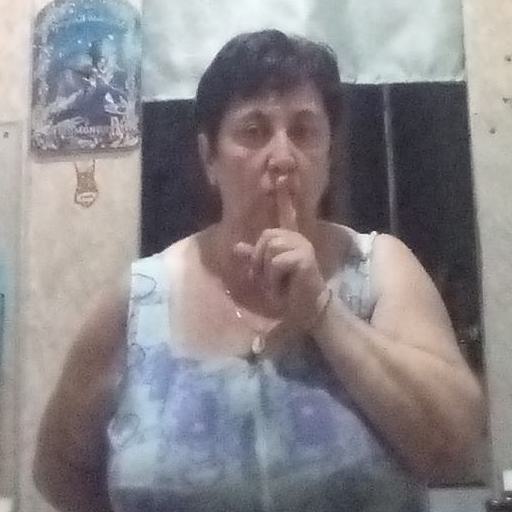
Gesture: mute